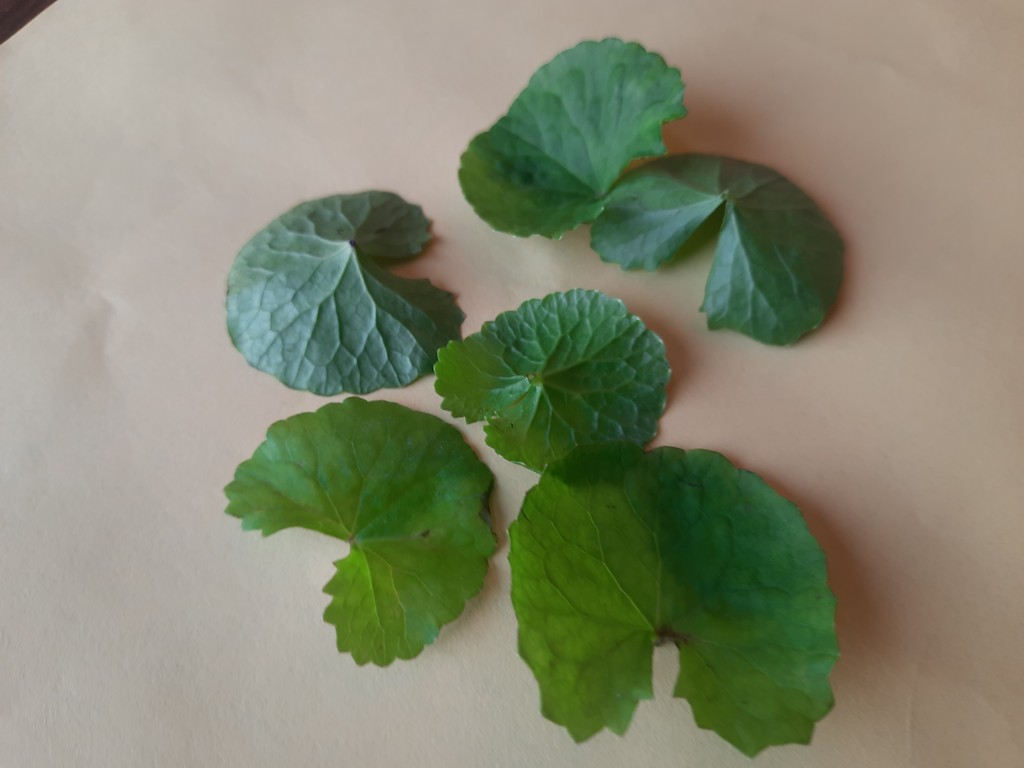
Label: Healthy